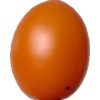
Label: tomato_cherry_orange